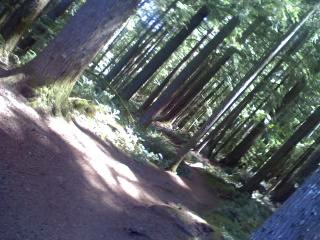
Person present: No